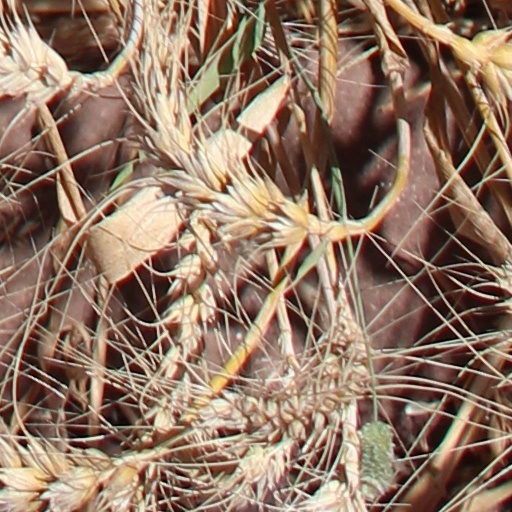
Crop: wheat